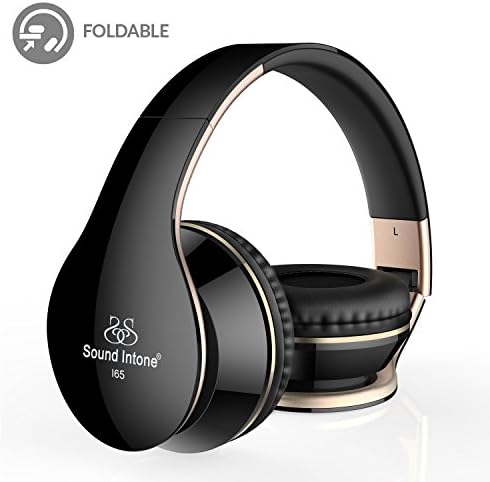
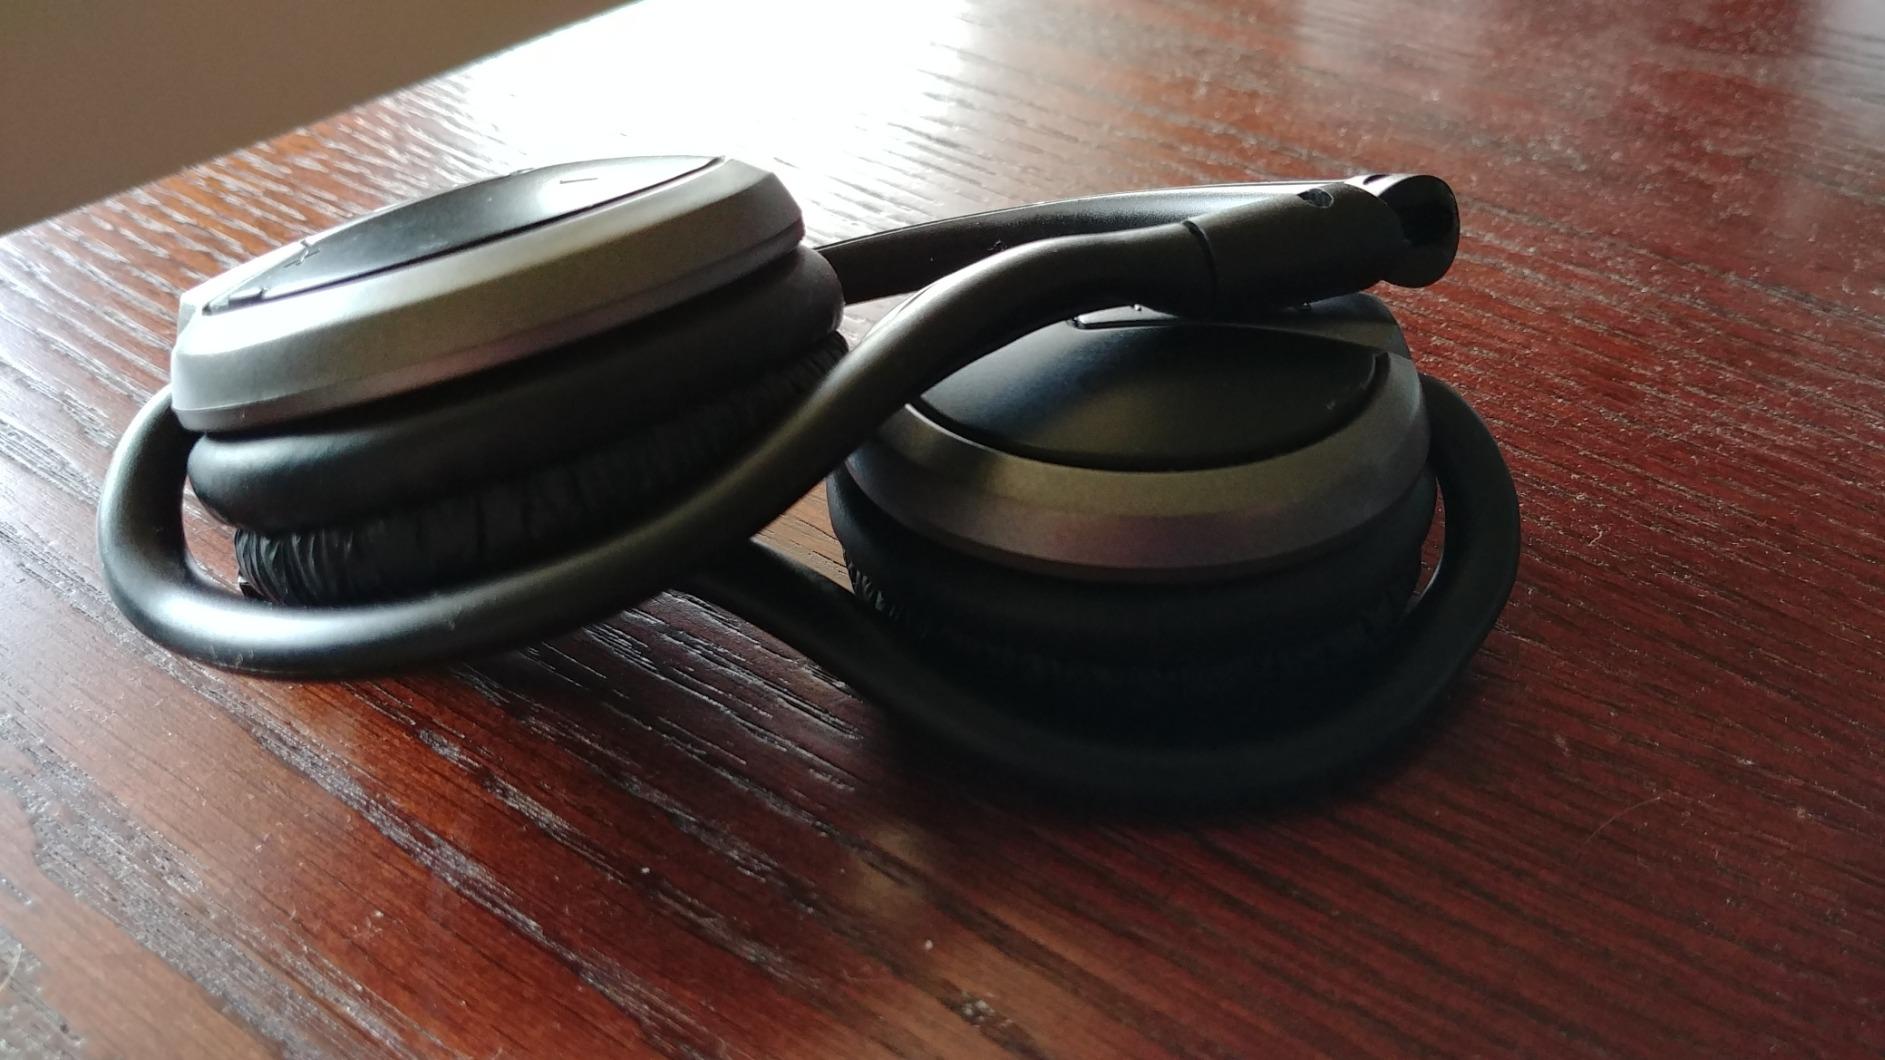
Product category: headphones
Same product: no